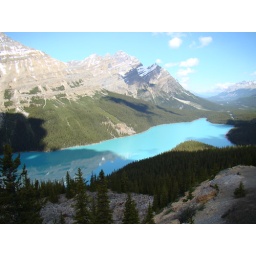
The milky effect is caused by &amp;quot;rock flour&amp;quot;, where the rock is ground down by a glacier.